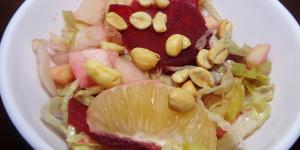
ensalada de lechuga zanahoria y betabel